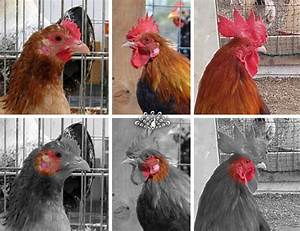
Label: gallina